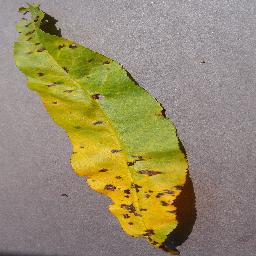
Label: Peach___Bacterial_spot